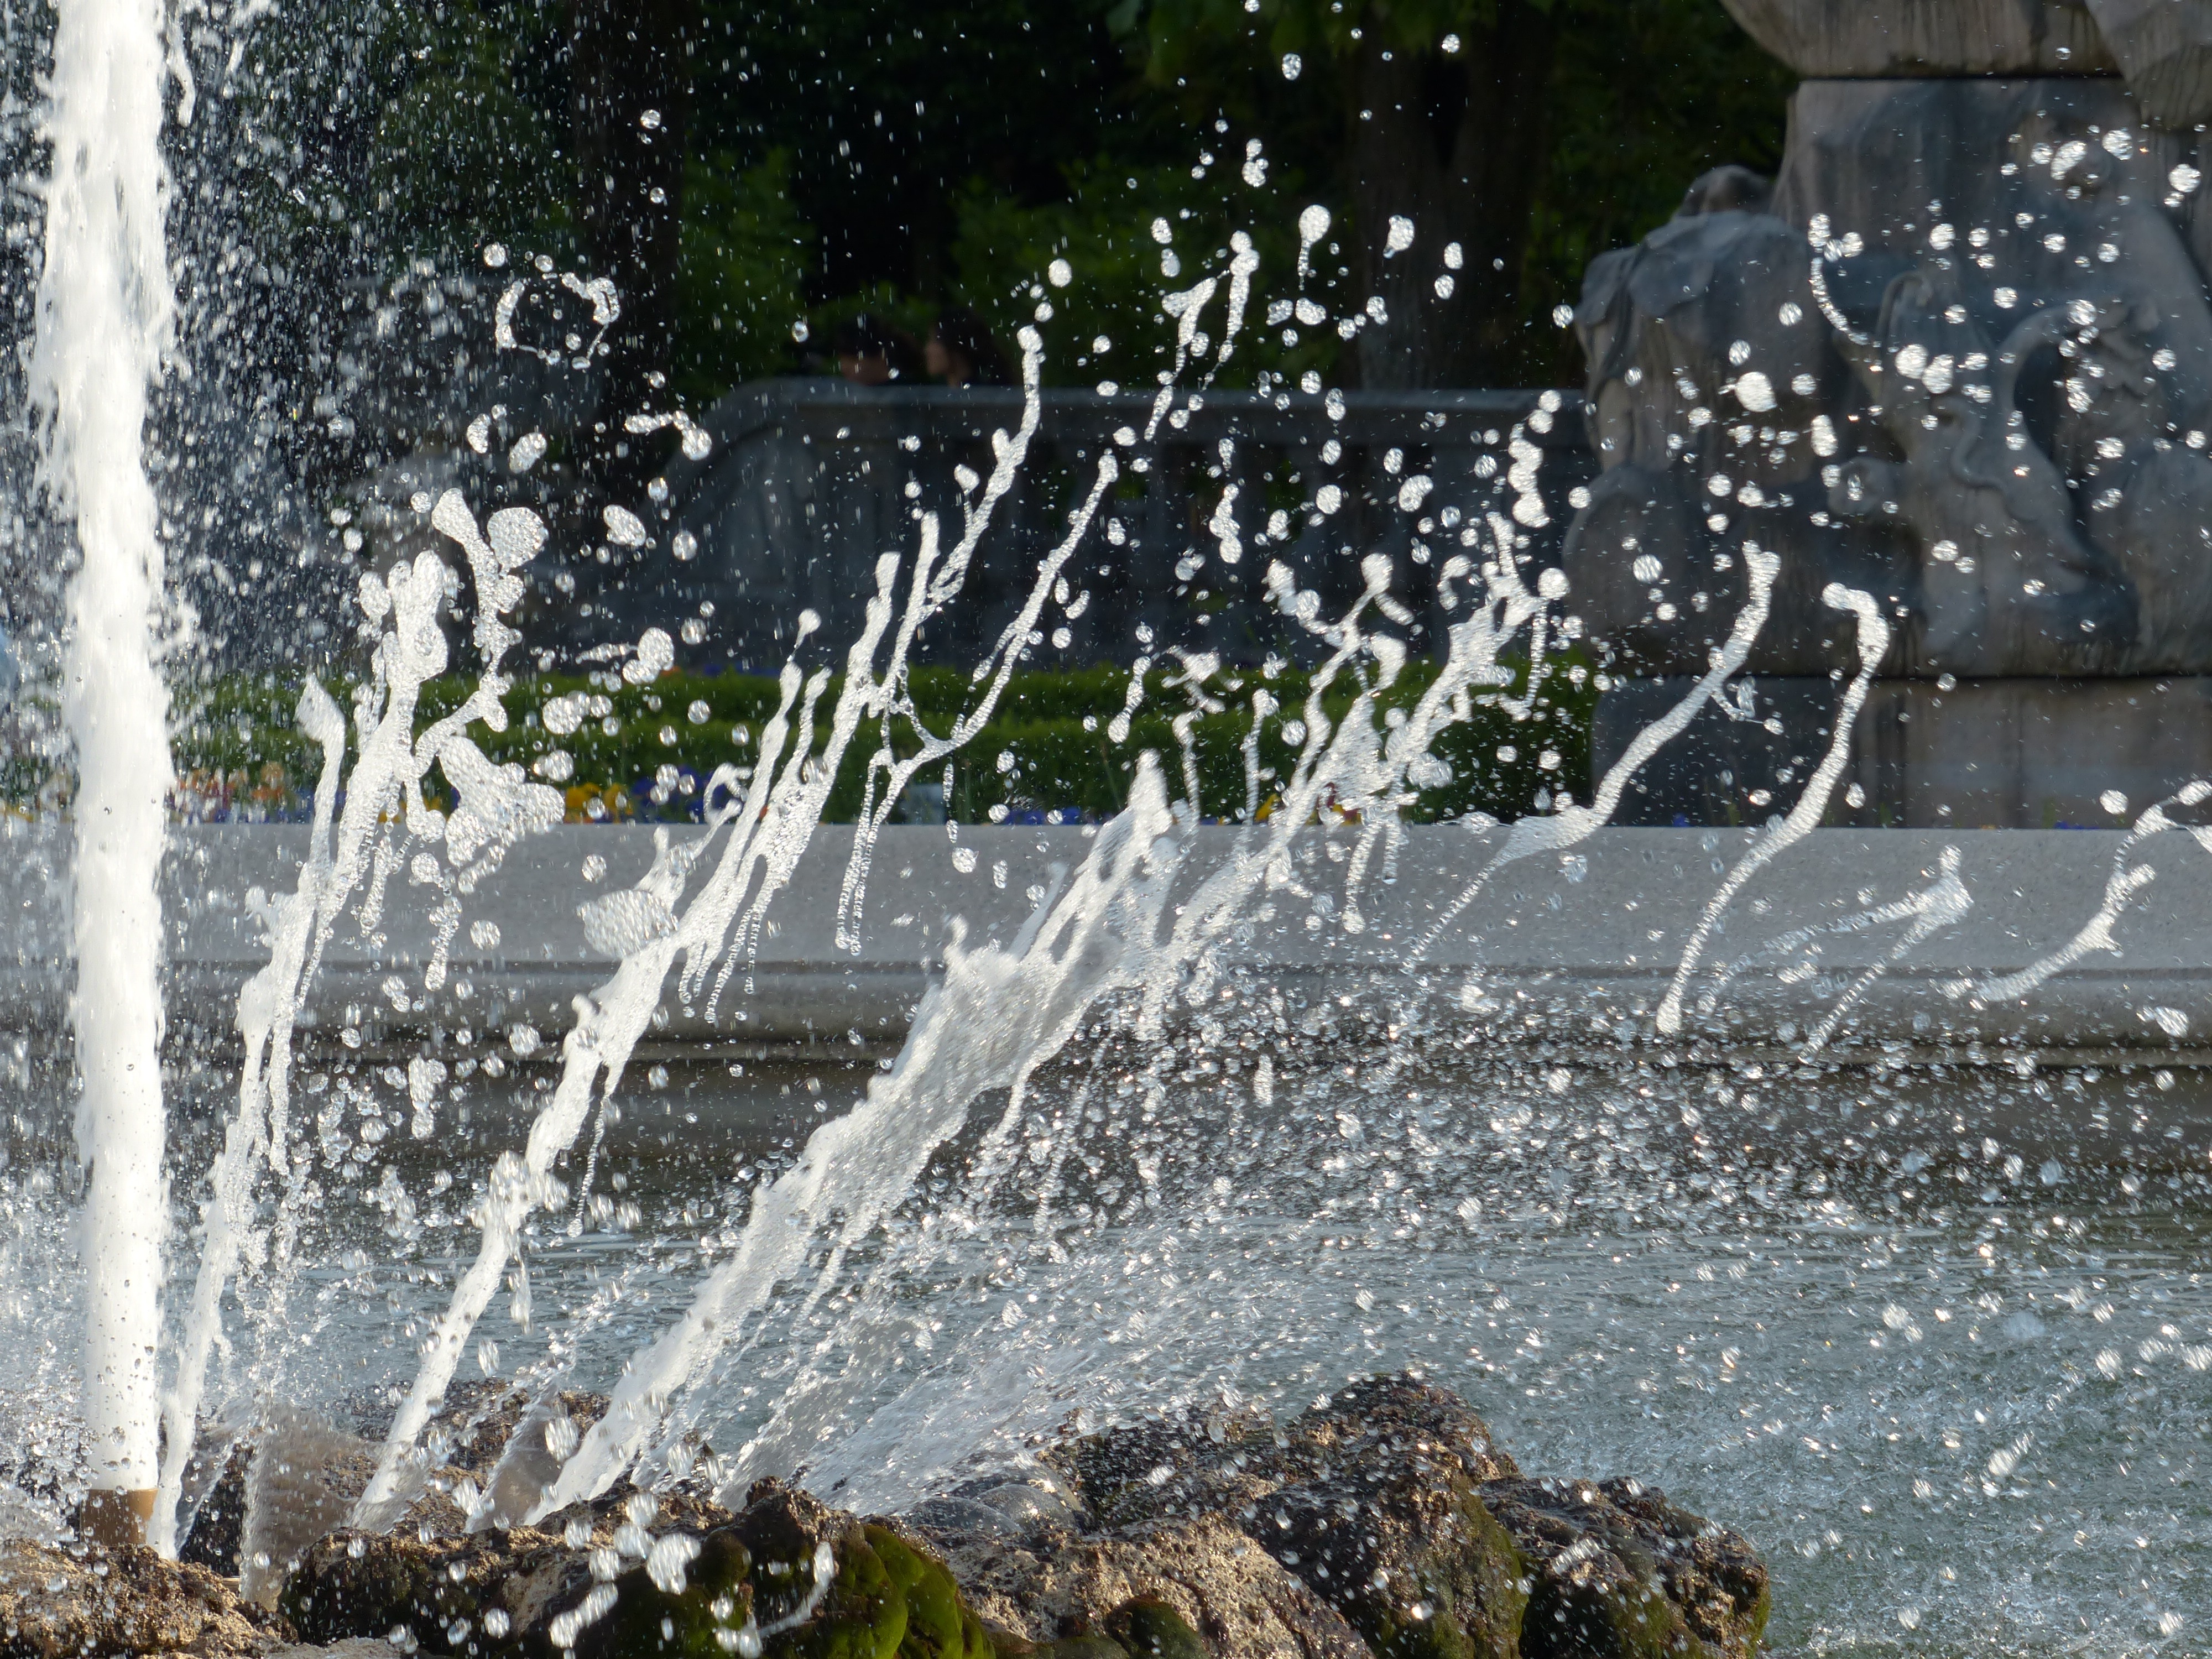
water, waterfall, frost, pond, garden, fountain, water feature, salzburg, freezing, beaded, inject, mirabell gardens